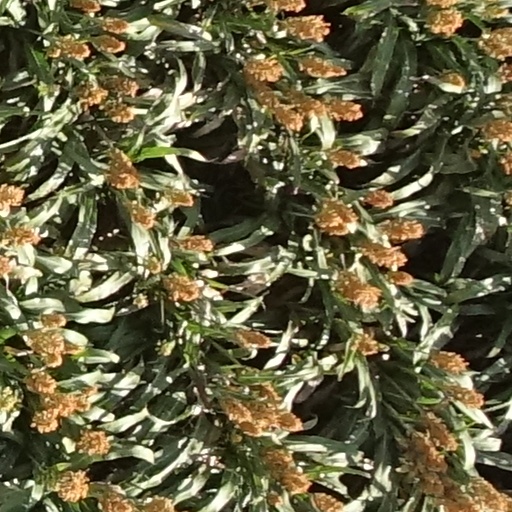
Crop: sorghum